Theo Schoon

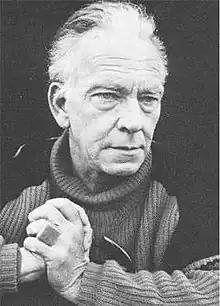
Theo Schoon self-portrait

Theodorus Johannes Schoon (31 July 1915 – 14 July 1985) was a Dutch-born New Zealand artist, photographer and carver.